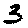
Label: 3